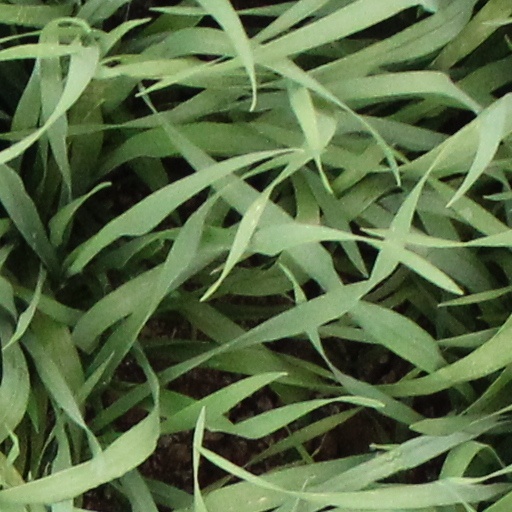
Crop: wheat